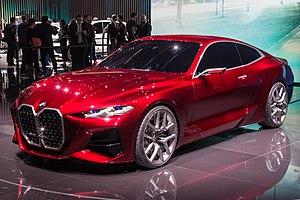
La Série 4 II est une berline grand tourisme produite par le constructeur automobile allemand BMW et commercialisée à partir d'octobre 2020. Il s'agit de la version coupé de la BMW Série 3.